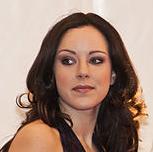
Age: 29